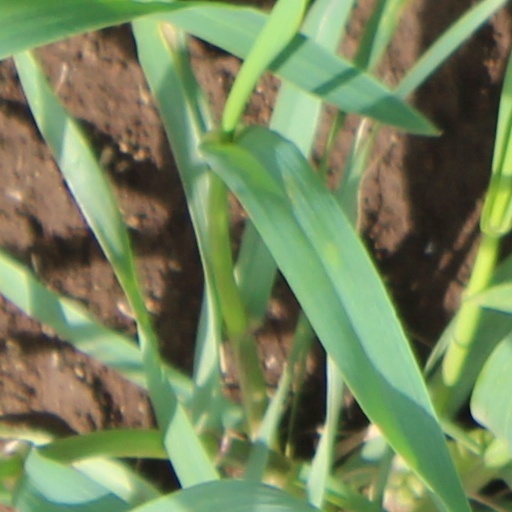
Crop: wheat